Monarchy of Tuvalu

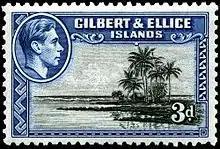
A 1939 Gilbert and Ellice Islands stamp featuring King George VI

The islands were first discovered by Europeans in the 16th century, but it was not until the 1820s, that they were well known. With imperial expansion the group, then known as the Ellice Islands, became a British protectorate in 1892 and were administered as part of the British Western Pacific Territories (BWPT) until 1916, by a Resident Commissioner based in the Gilbert Islands. The administration of the BWTP ended in 1916, and the Gilbert and Ellice Islands Colony was established, which existed until October 1976. In 1974, the ministerial government was introduced to the Gilbert and Ellice Islands Colony through a change to the Constitution.